Joseph Turner (priest)

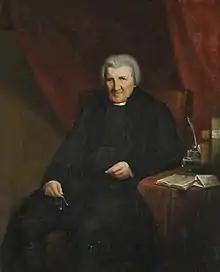
Joseph Turner by George Dawe

Turner was born in Great Yarmouth, Norfolk. He entered Pembroke College, Cambridge in 1763 at age 17, and graduated B.A. (Senior Wrangler) in 1767, M.A. in 1770, D.D. ("per lit. reg.") in 1785.